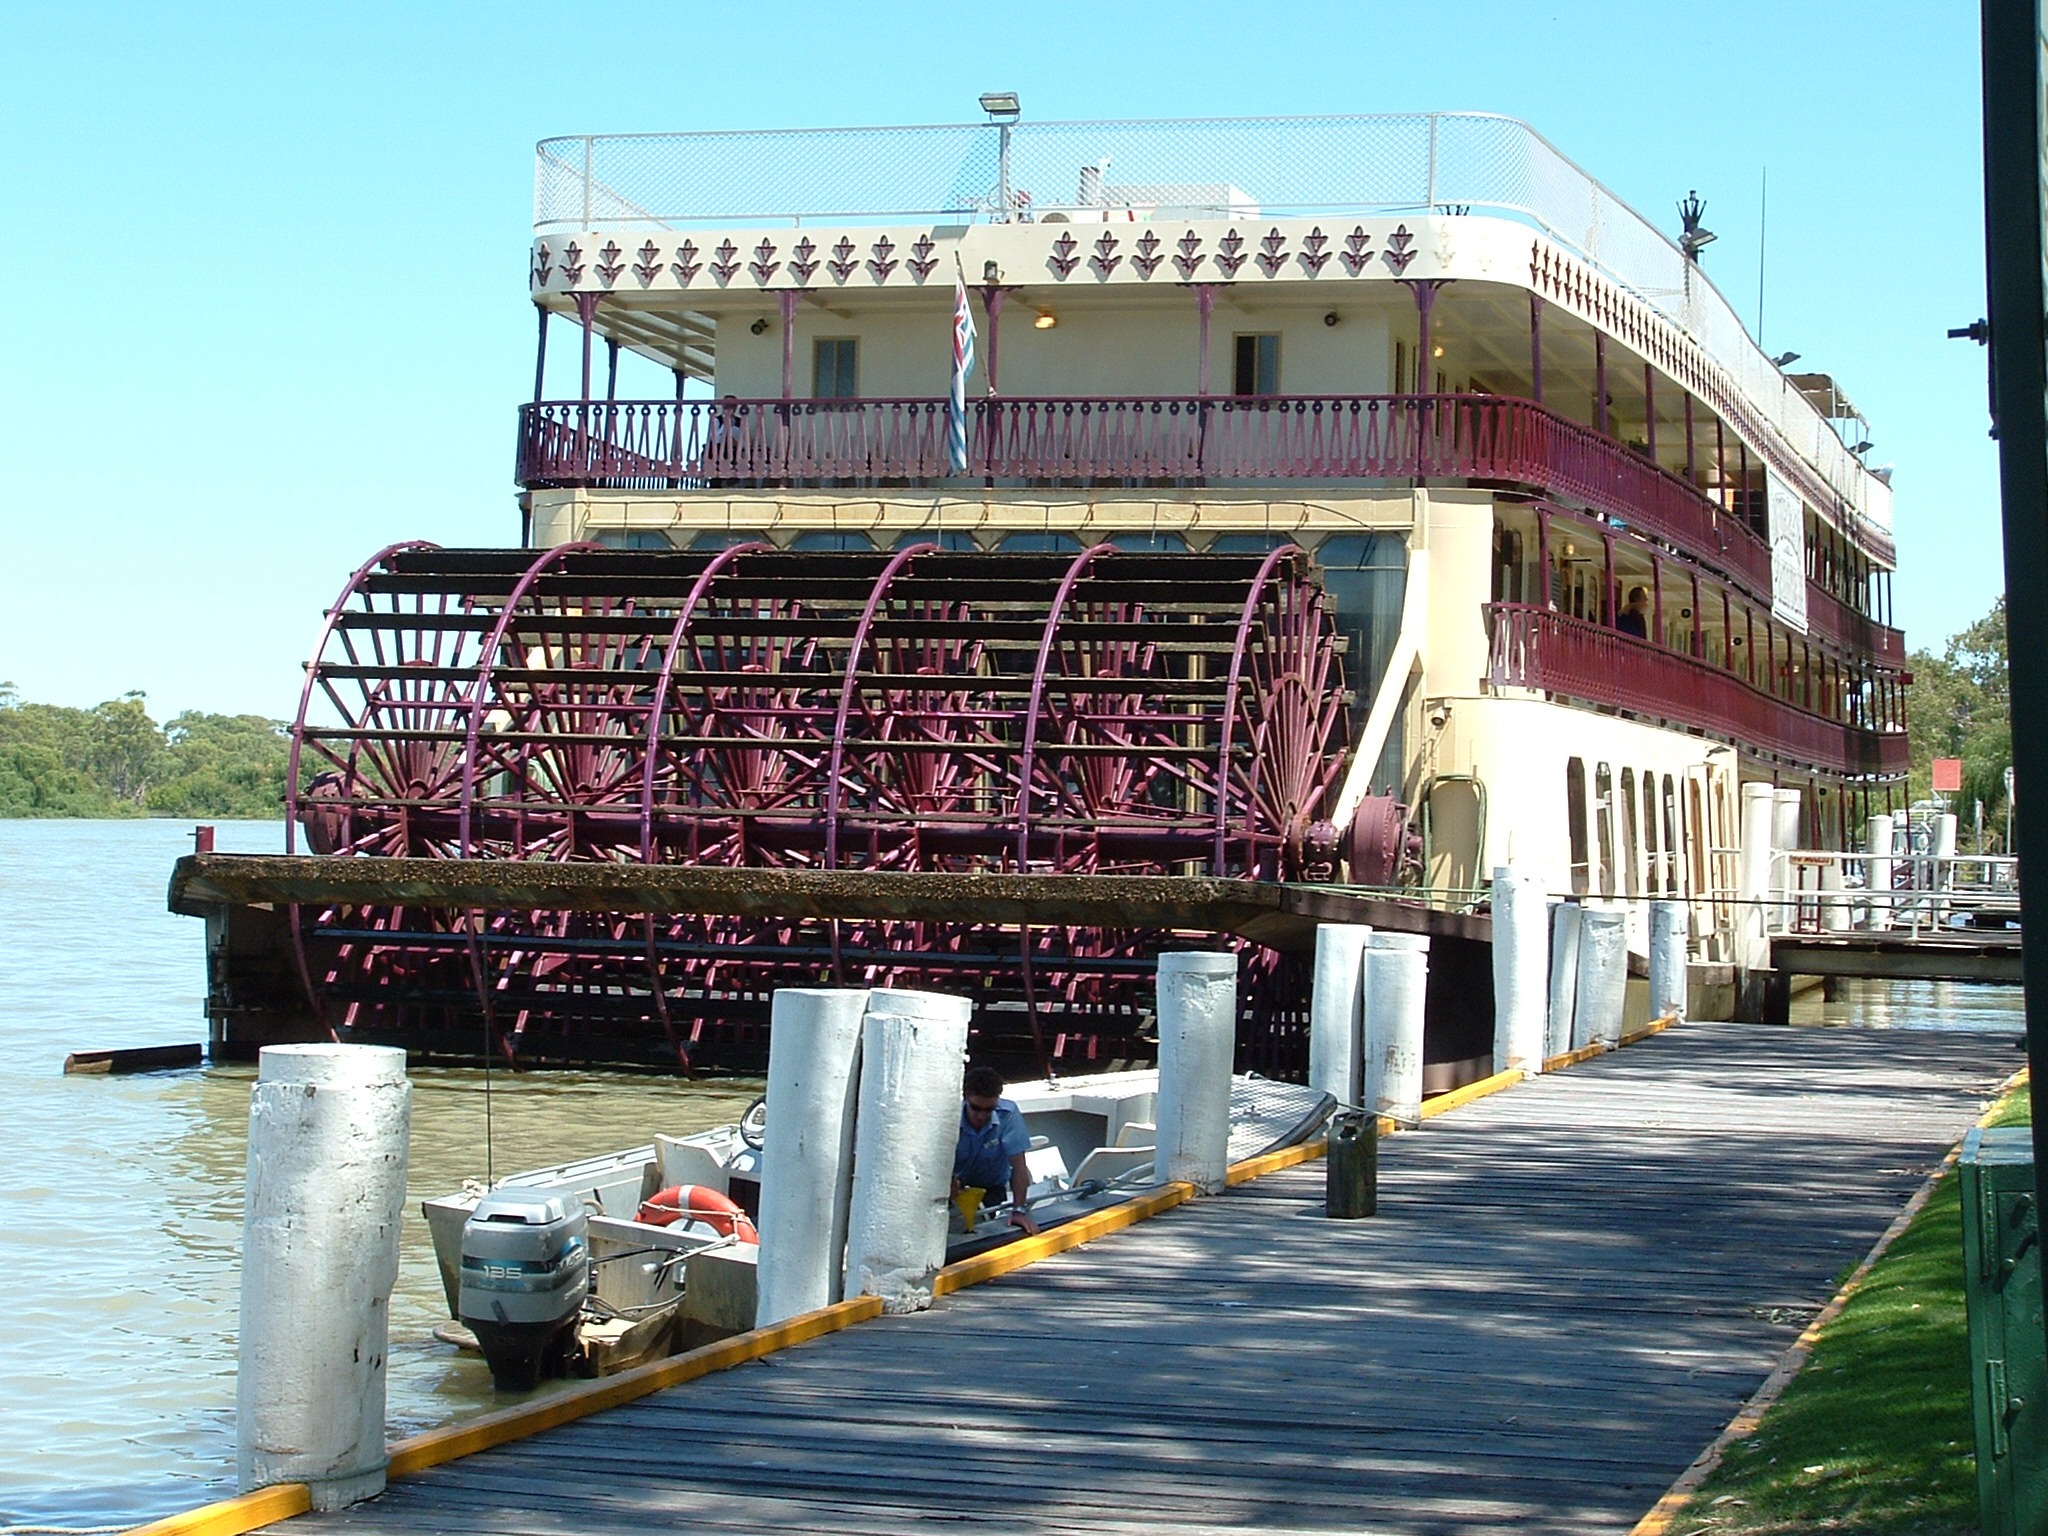
boat, pier, walkway, vehicle, stadium, waterway, steam engine, victoria, steamboat, paddle steamer, steam powered